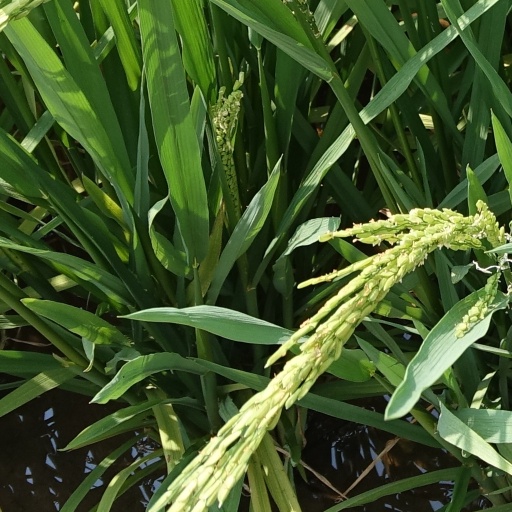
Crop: rice